460th Space Wing

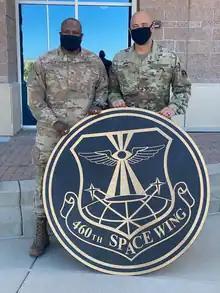
Removal of the 460th Space Wing sign after its deactivation, 7 August 2020.

In January 1984, the 460th Tactical Reconnaissance Wing and 460th Bombardment Group were consolidated into a single unit. On 19 September 1989 it was redesignated the 460th Tactical Reconnaissance Group, and on 1 October 1989, reactivated at Taegu Air Base, South Korea. Behind this activation was Pacific Air Forces's (PACAF) portion of Phase II of an Air Staff programming plan, Commando Flash.